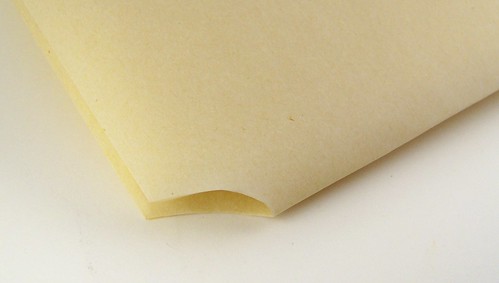
Waste category: paper